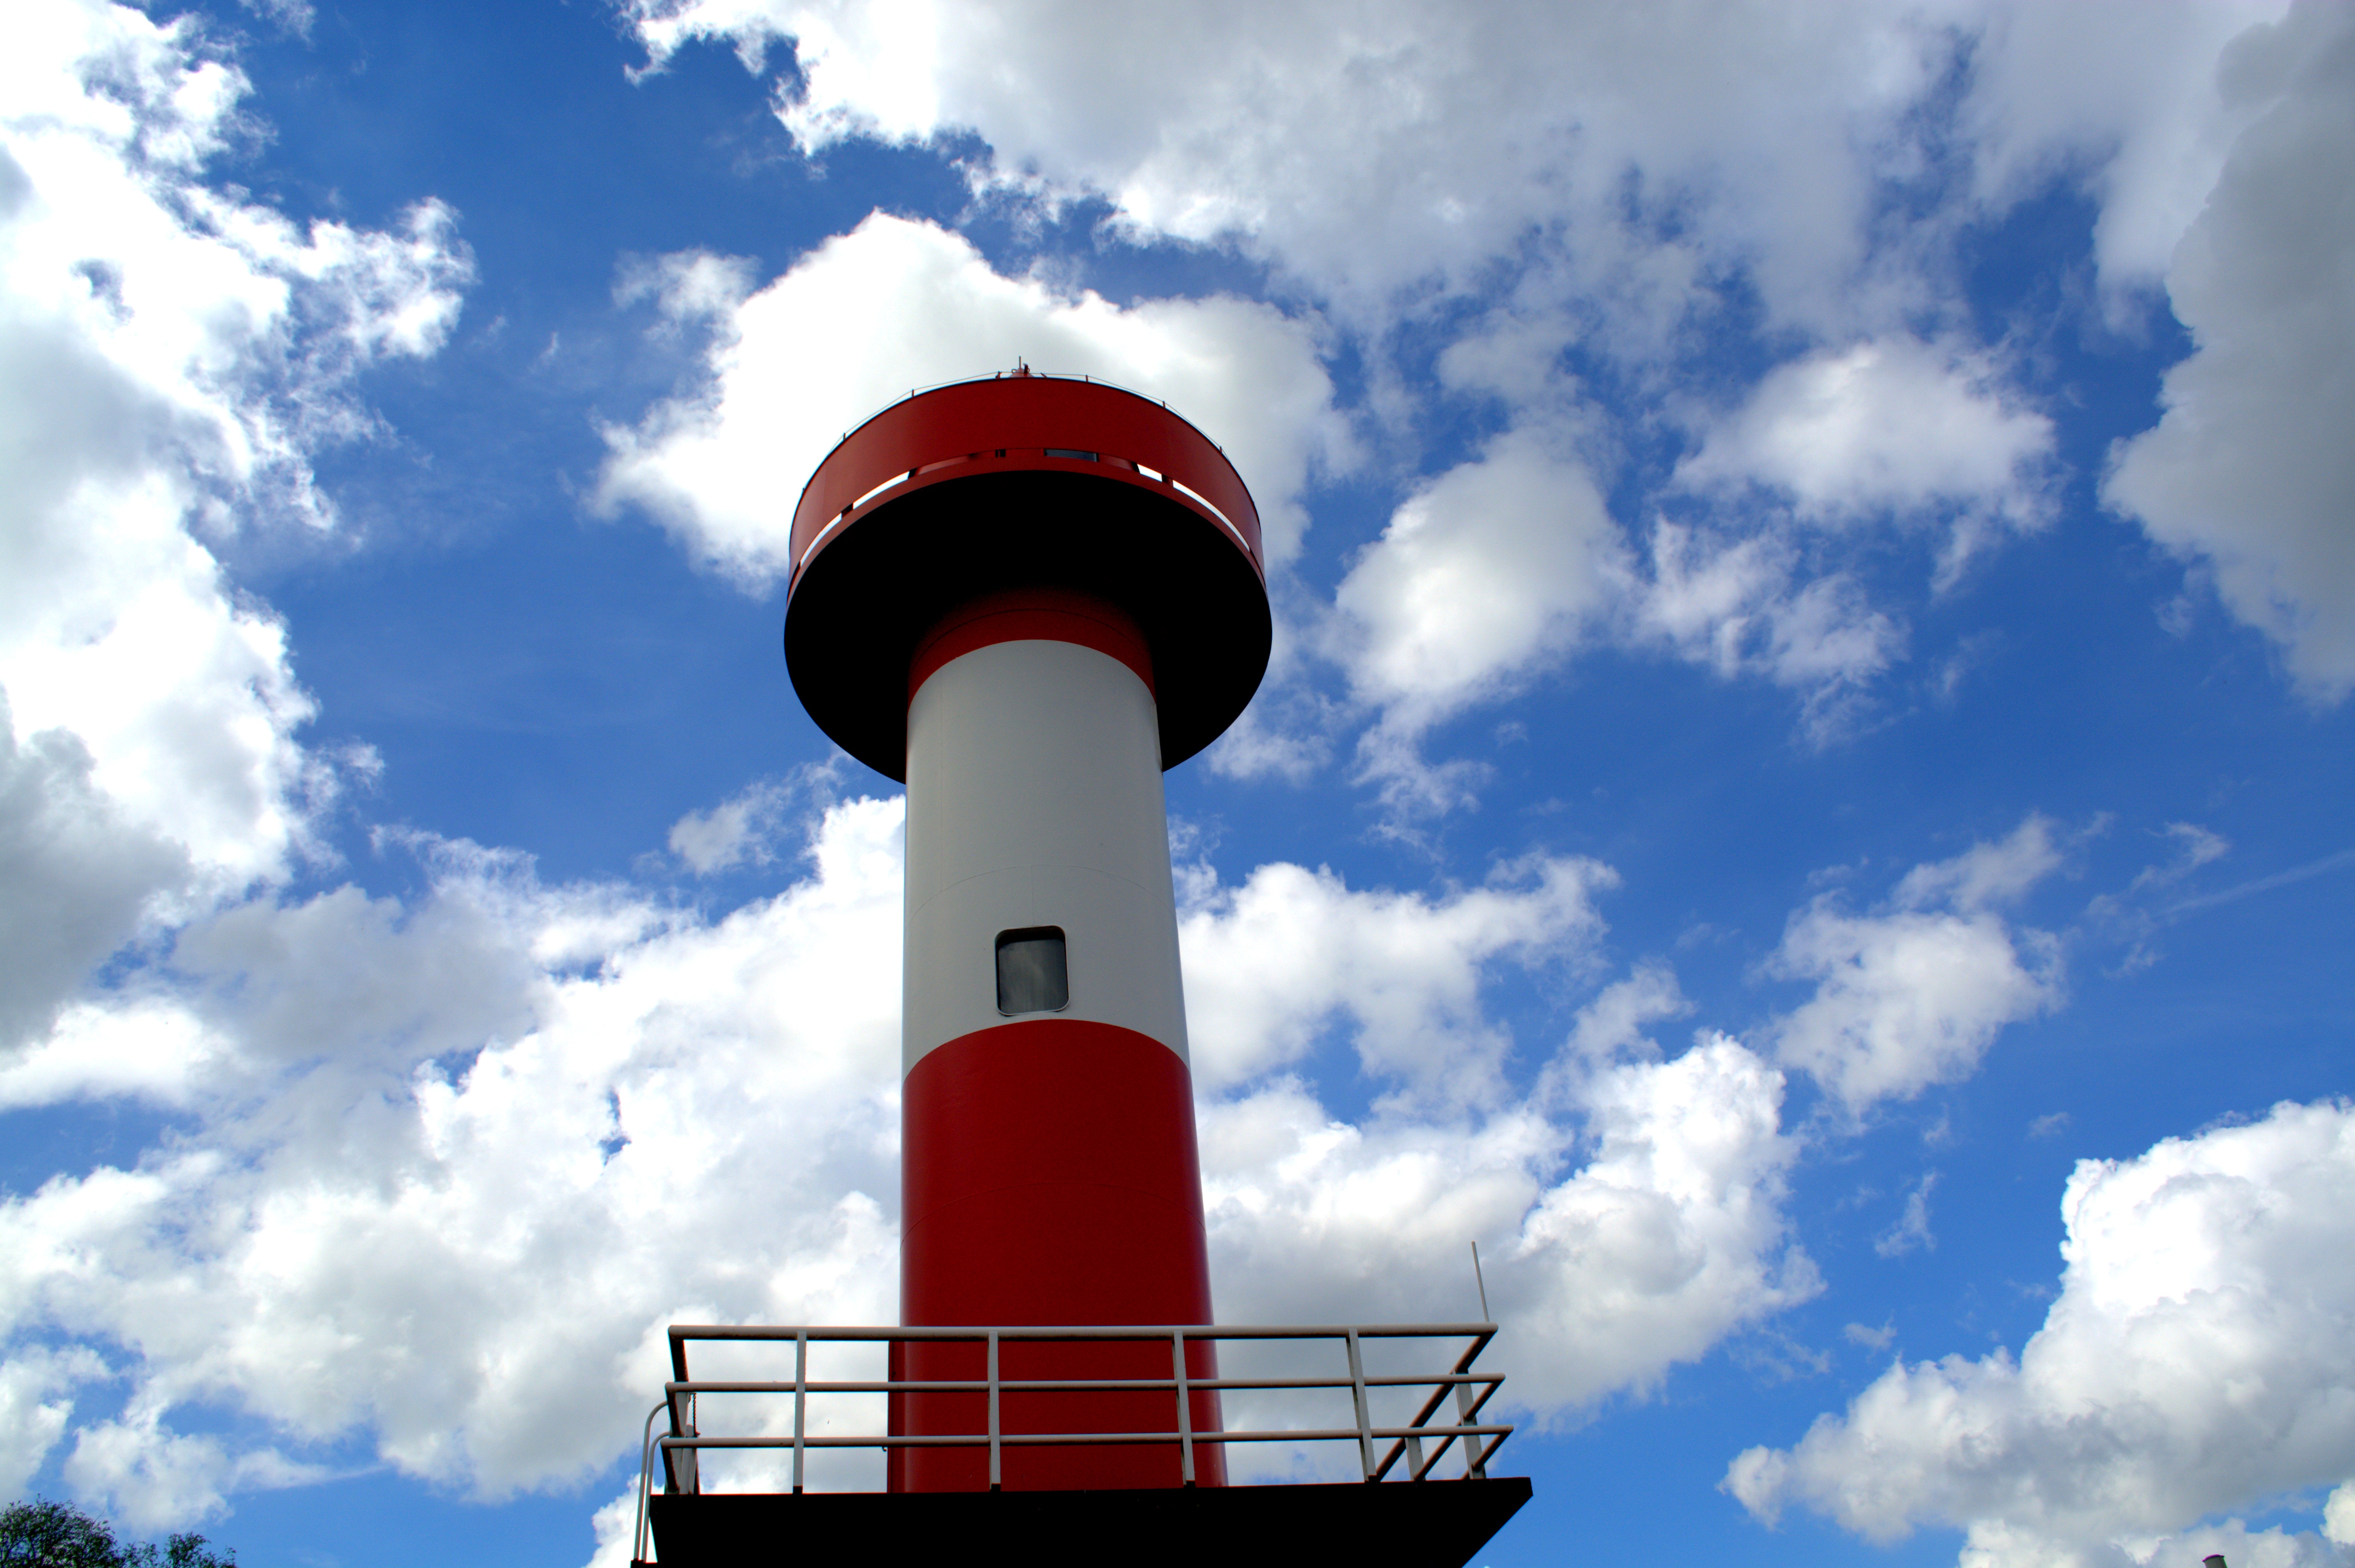
cloud, sky, red, tower, blue, clouds, control tower, meteorological phenomenon, atmosphere of earth